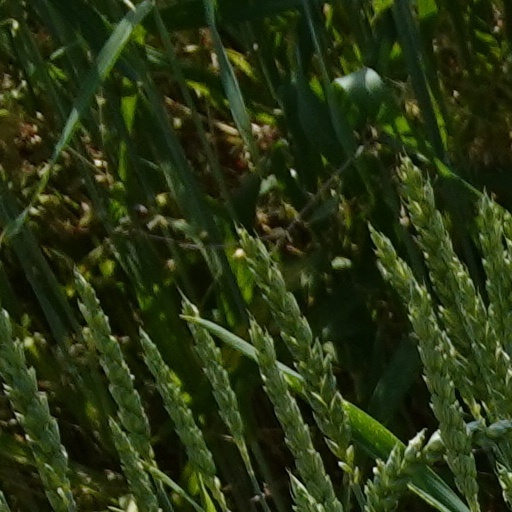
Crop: wheat